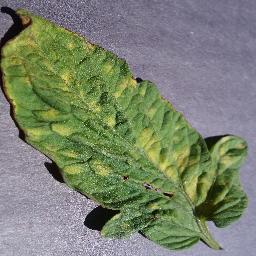
Label: Tomato___Leaf_Mold